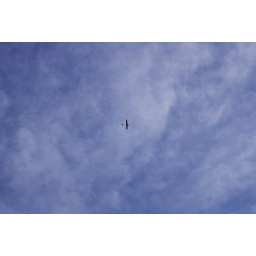
like a bird in the sky